K-27 (Kansas highway)

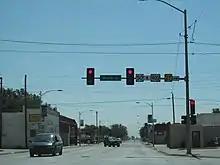
K-27 at south end of overlap with US-50 and US-400 in Syracuse

On June 2, 1954, it was approved to slightly straighten the alignment of K-27, slightly south of the Nebraska border, to eliminate several sharp curves. In an April 27, 1955 resolution, K-27 was extended from Elkart, south to the Oklahoma border, where it continued as Oklahoma Highway 95.